Like a Flowing River

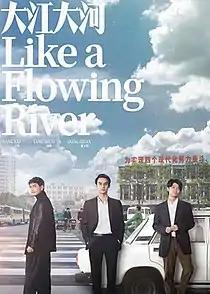
Promotional poster for part one

Like a Flowing River is a 2018 Chinese period drama based on Ah Nai's novel "River of Time" (大江东去 IPA:). It is directed by Kong Sheng and Huang Wei, and stars Wang Kai, Yang Shuo and Dong Zijian as budding entrepreneurs who take advantage of the economic reforms being rolled out in 1970s China.